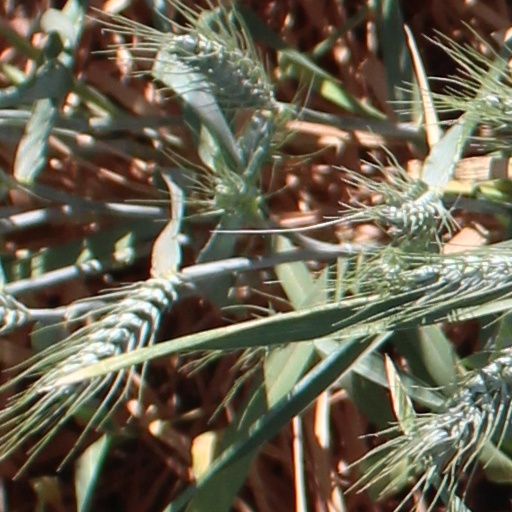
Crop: wheat